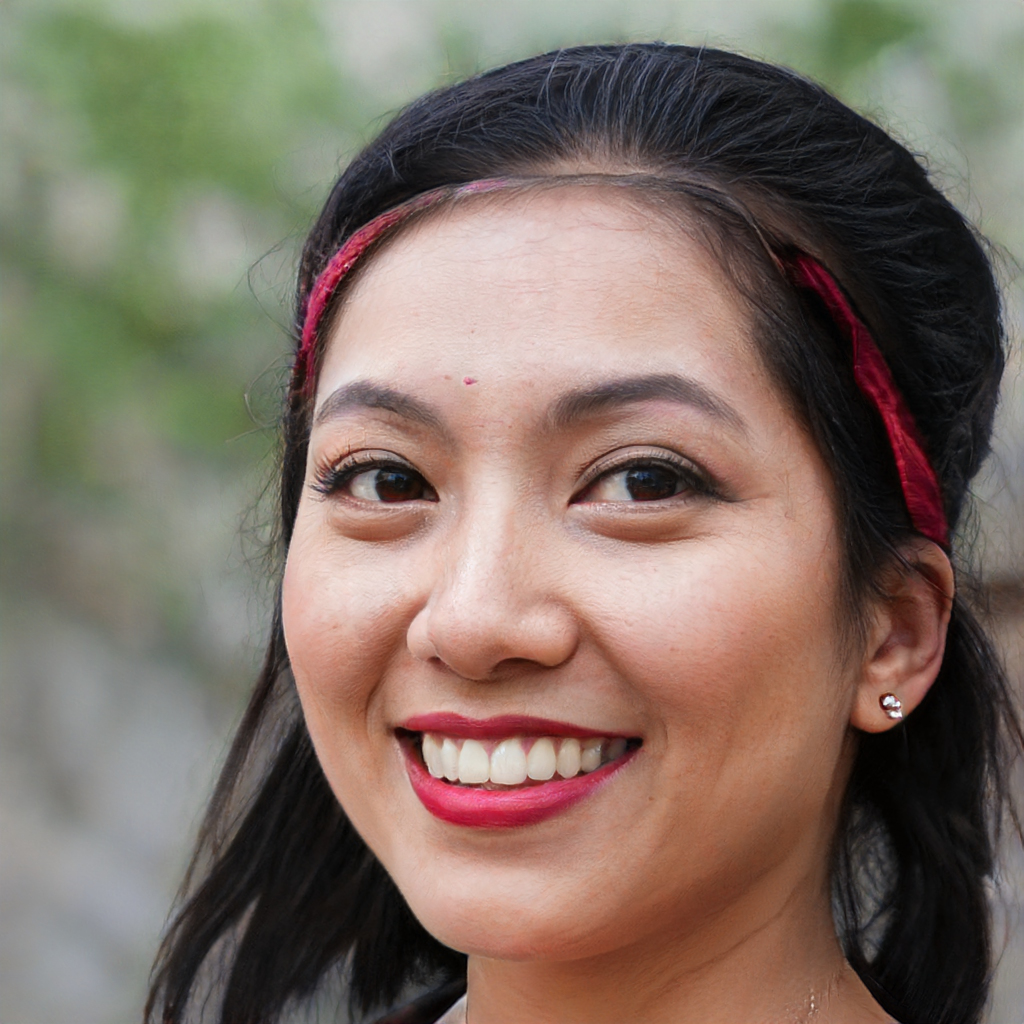
Gender: Female